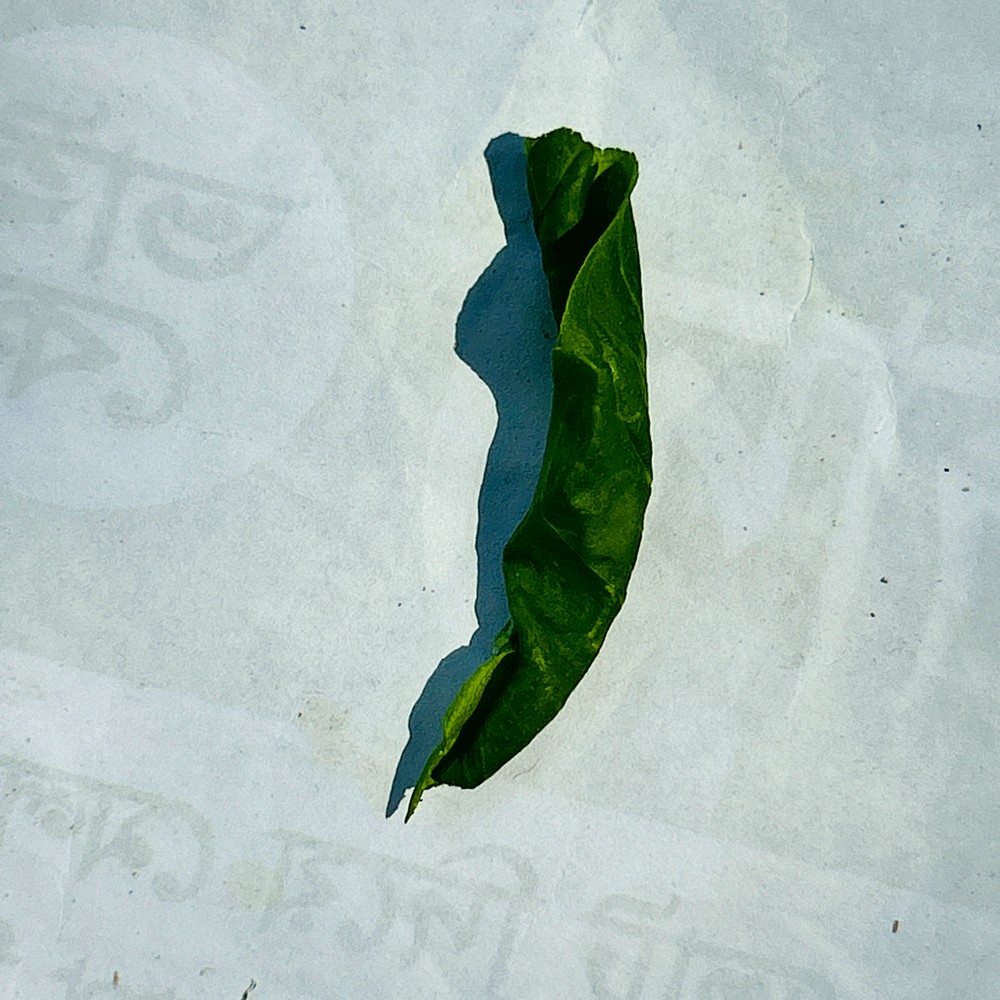
Label: Curl Virus